Wingate & Finchley F.C.

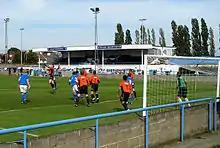
Wingate & Finchley (blue shirts) take on Wivenhoe Town at The Harry Abrahams Stadium.

Wingate & Finchley Football Club is an English football club based in Finchley in the London Borough of Barnet. The club are currently members of the and play at The Maurice Rebak Stadium in North London.